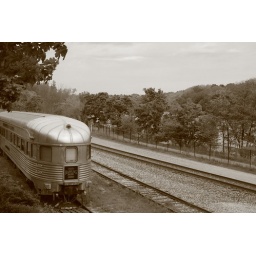
An old Pullman car near the river in Ann Arbor.